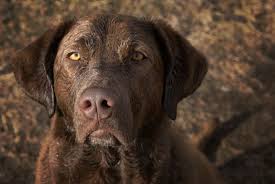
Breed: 215-n000075-Chesapeake_Bay_retriever